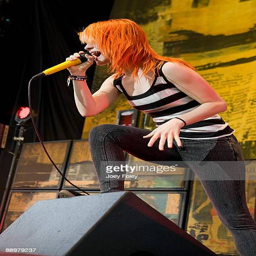
artist of artist performs in concert